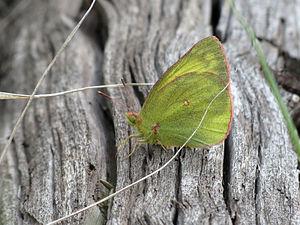
Colias christina est un insecte lépidoptère de la famille des Pieridae de la sous-famille des Coliadinae et du genre Colias.